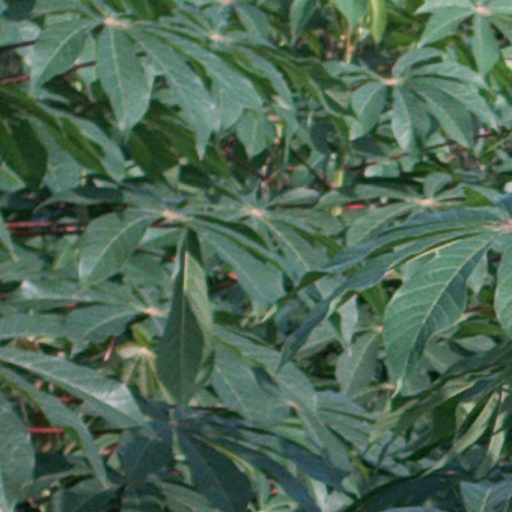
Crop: cassava